Ludlow Massacre

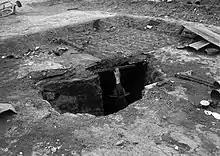

Some reports say a second machine gun was brought in to support the estimated 200 Guardsmen who participated in the engagement, and that a Colorado and Southern train's operators purposely put their engine between a machine gun and the strikers as a shield against National Guard fire.